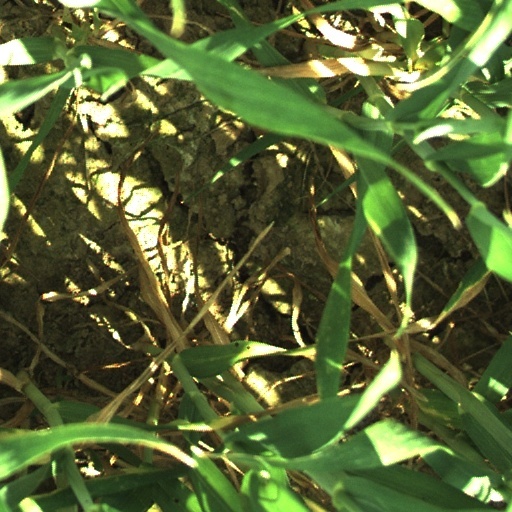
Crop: wheat